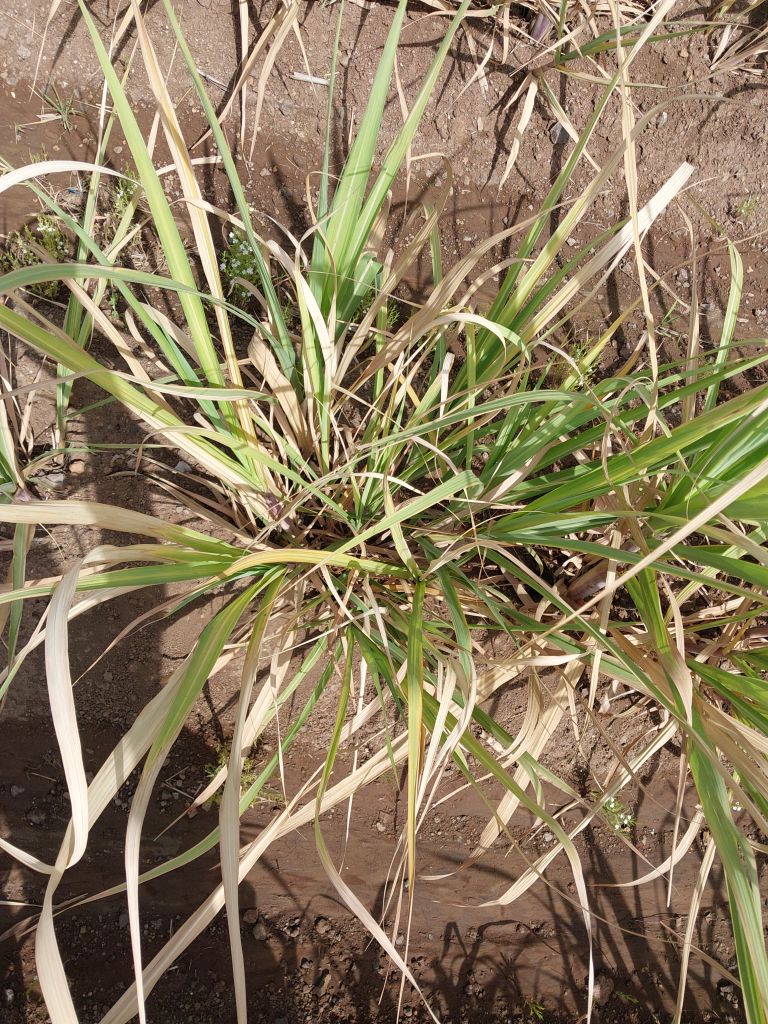
Label: Grassy shoot